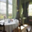
Label: table